Luo Yunxi

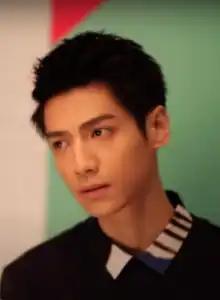
Luo Yunxi modeling in 2015

In 2014, Luo starred in the science fiction campus web drama "Hello Aliens". The same year, he signed a contract with the agency .